4th Reserve Officers' Training Corps Brigade

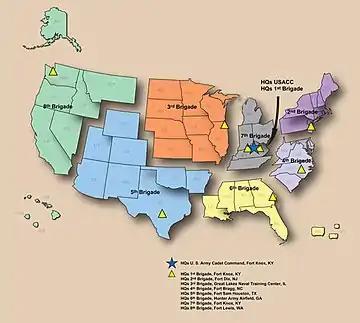
Map of the Army ROTC Brigades

The 4th Reserve Officers' Training Corps Brigade is a United States Army Reserve Officers' Training Corps brigade based in Fort Bragg, North Carolina.